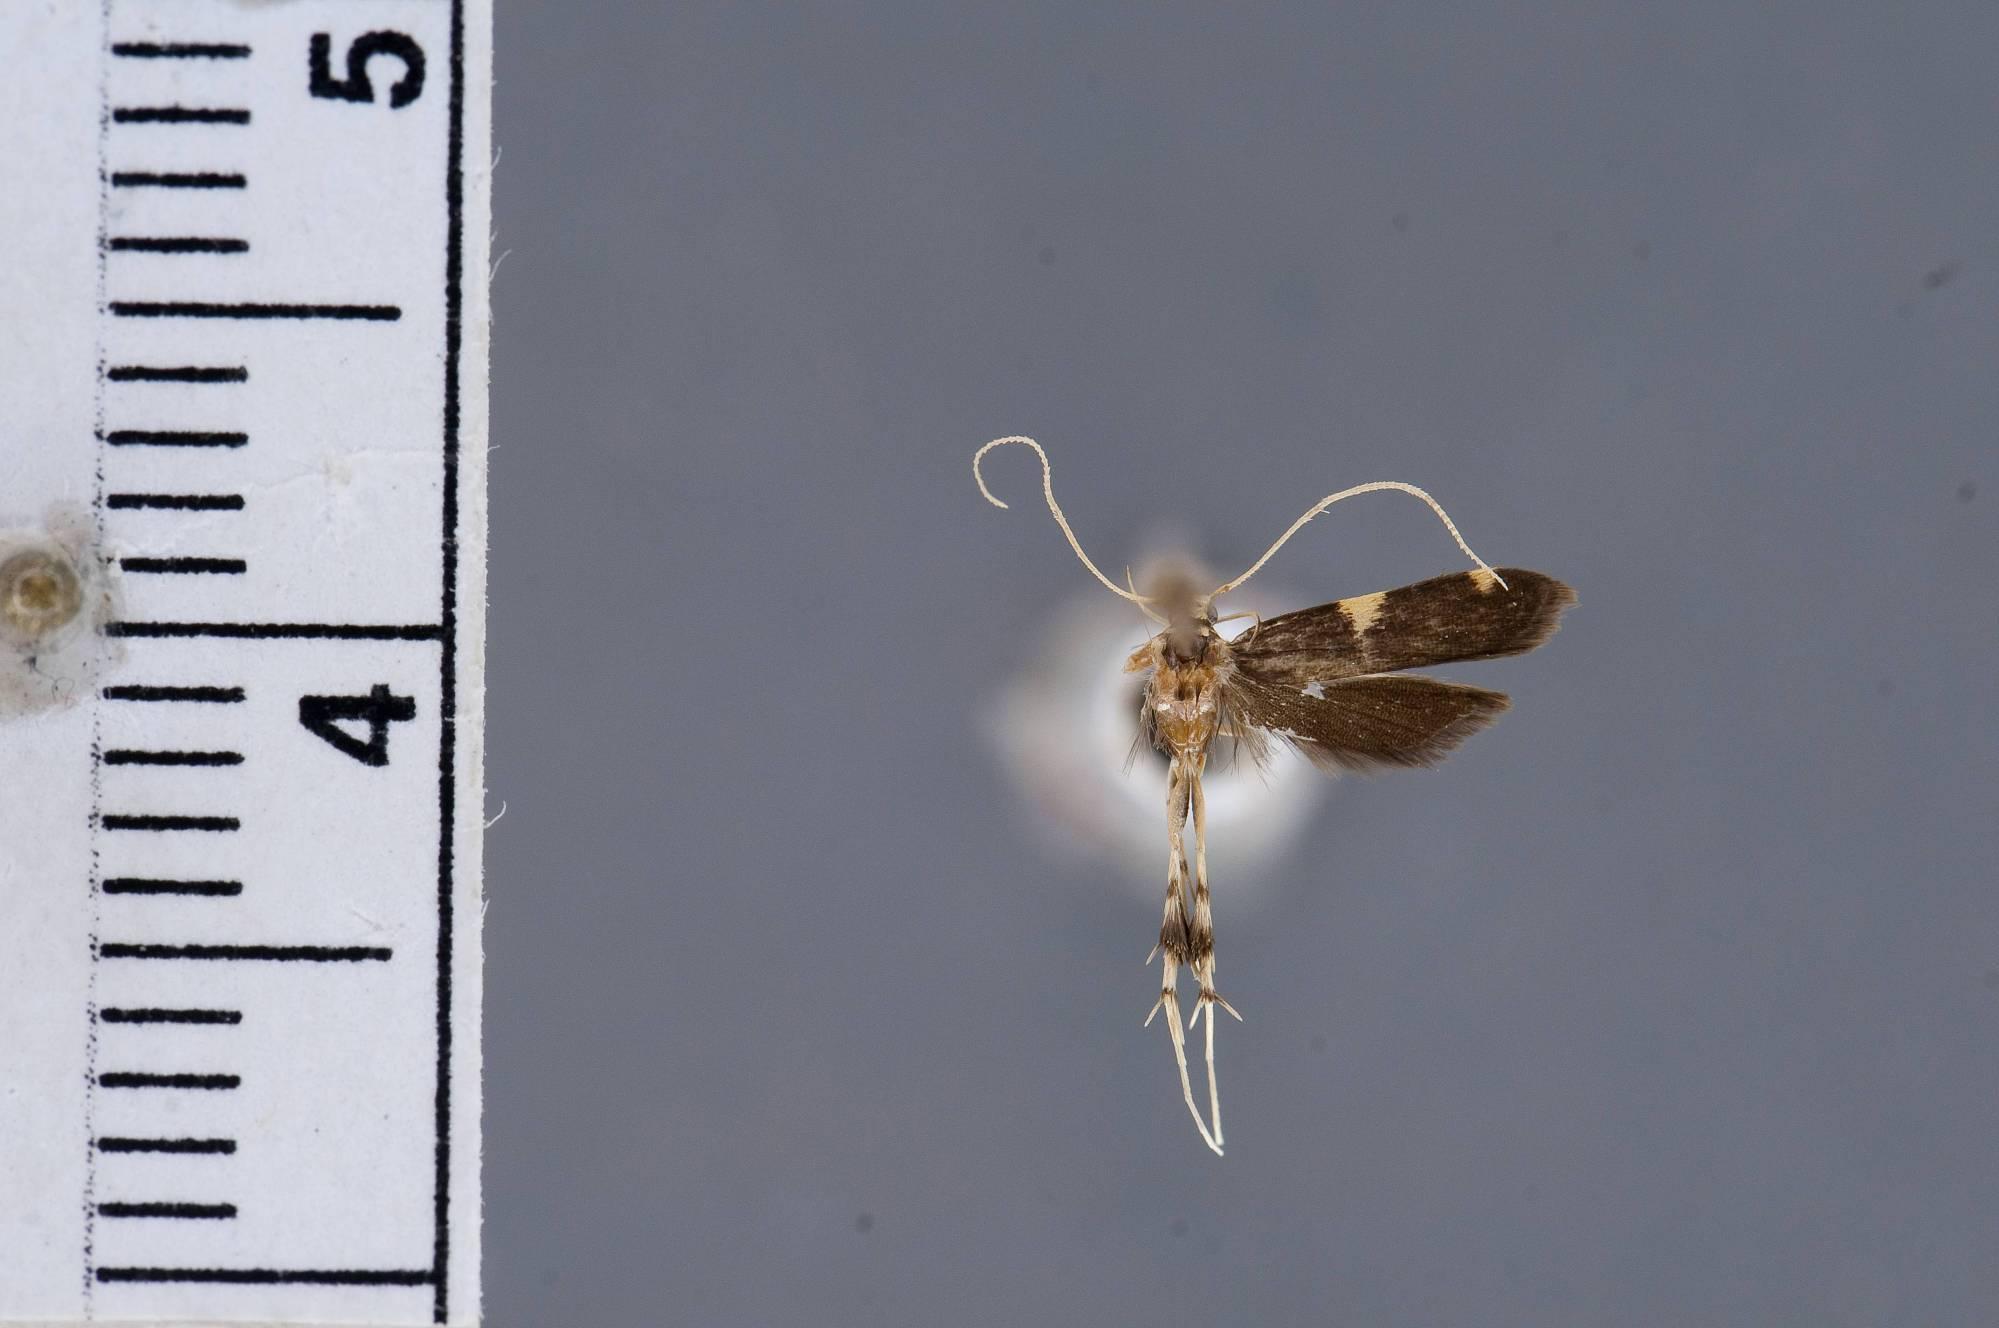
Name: Halolaguna orthogonia
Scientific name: Halolaguna orthogonia Wu, 2000
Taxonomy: Animalia, Arthropoda, Insecta, Lepidoptera, Glossata, Lecithoceridae, Lecithocerinae
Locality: Semengoh Forest Reserve, 15 miles south of Kuching, Sarawak, Malaysia
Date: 16 Sep 1966